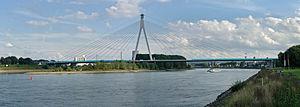
Cette liste de ponts d'Allemagne a pour vocation de présenter une liste des plus célèbres ponts d'Allemagne, tant par leurs caractéristiques dimensionnelles, que par leur intérêt architectural ou historique.